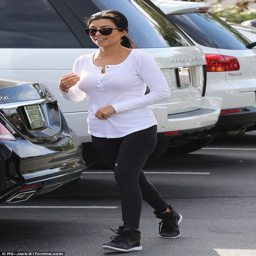
out and about : she wore a pair of clinging black athletic trousers with matching high - top trainers